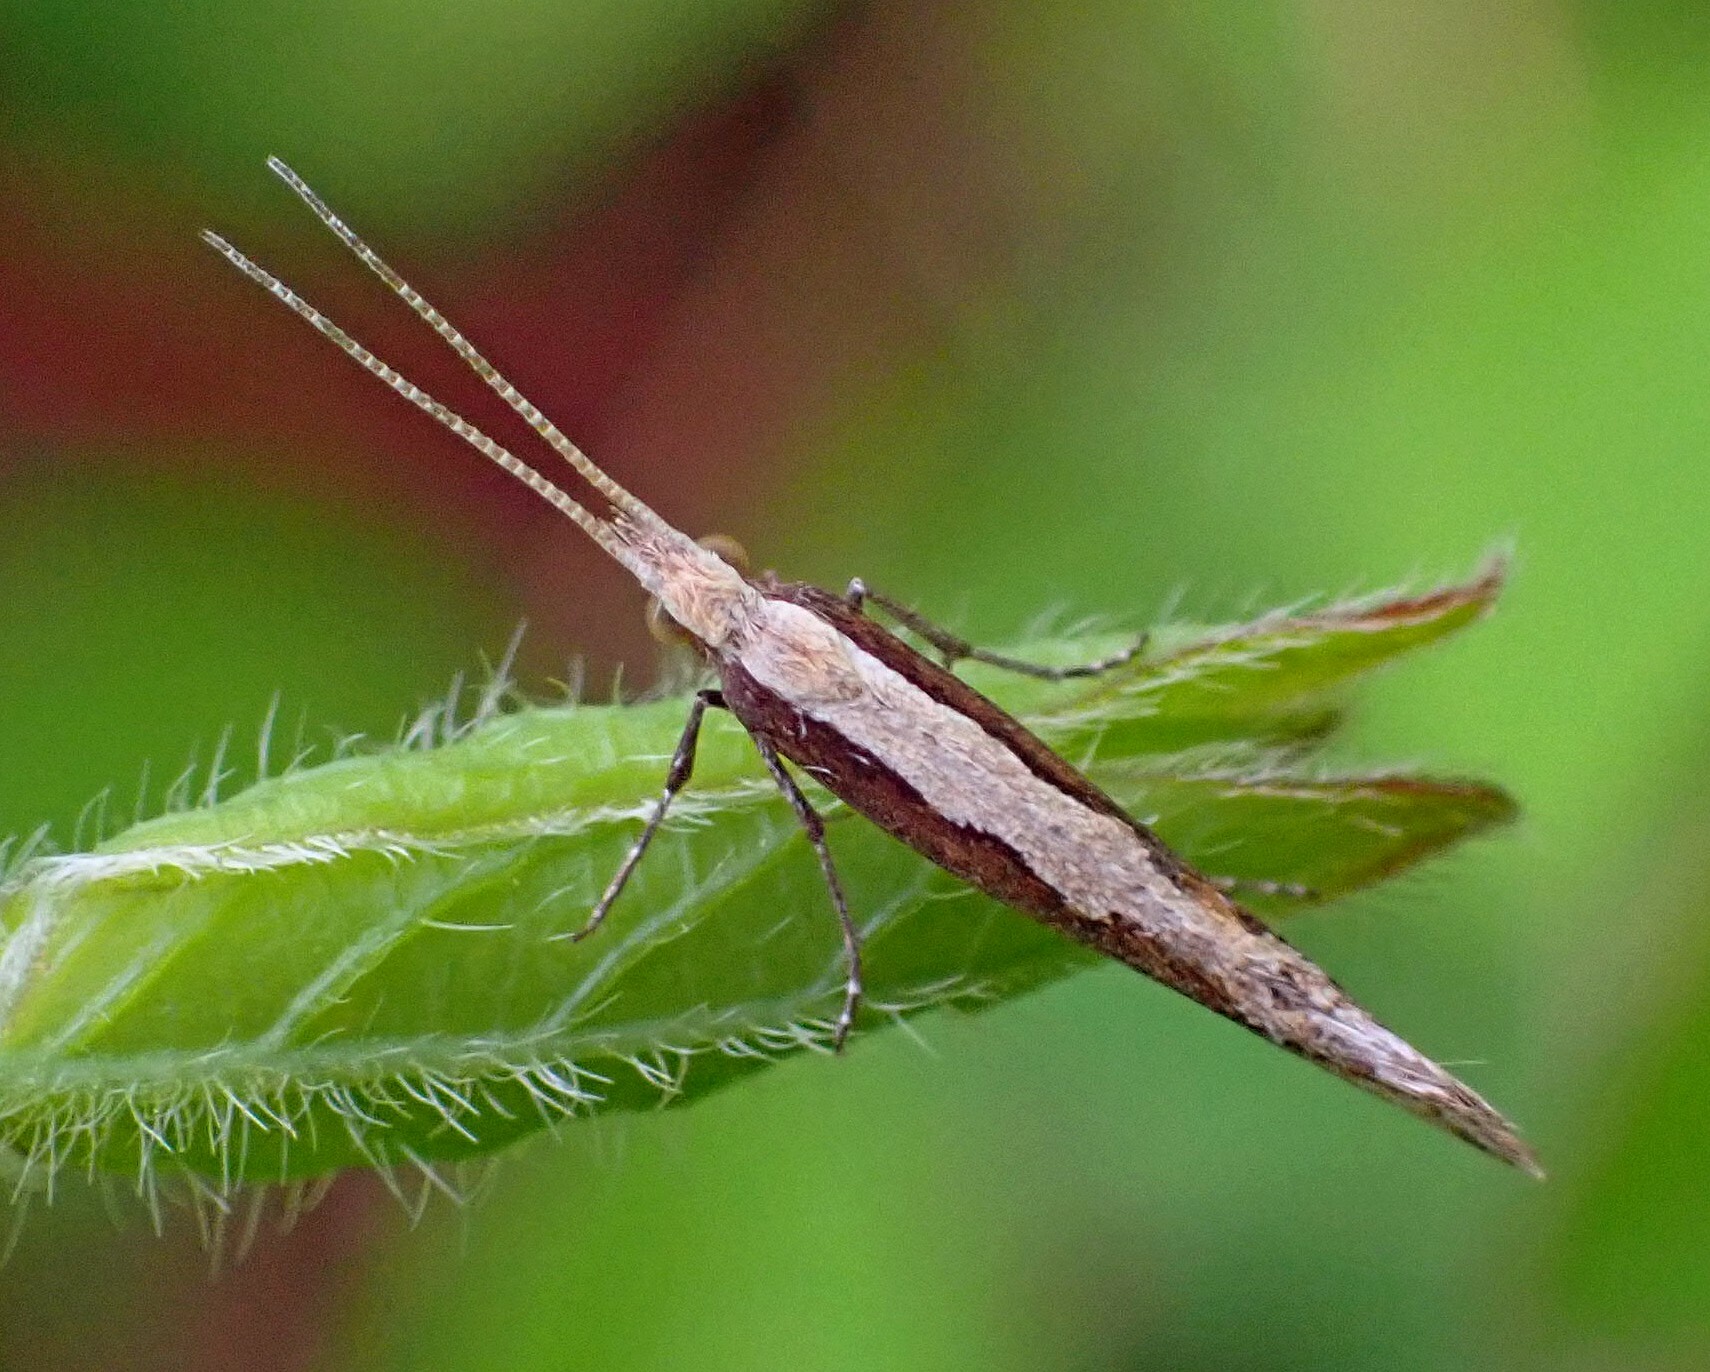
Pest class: diamondback_moth